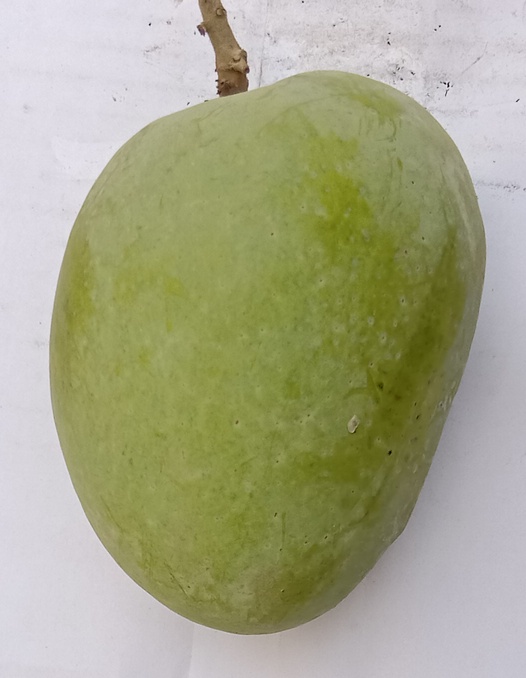
Mango variety: Anwar Ratool